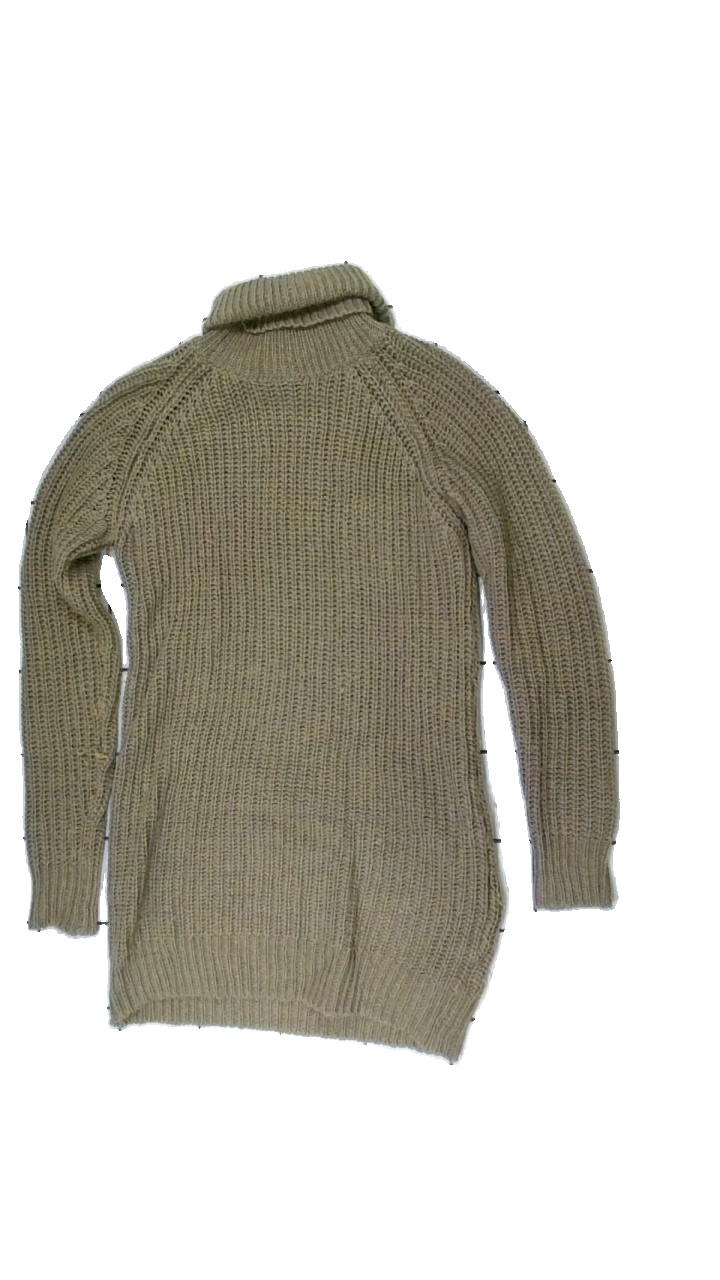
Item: Dress (Ladies)
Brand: Lindex
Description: brun stickad klänning. nopprig
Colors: Brown
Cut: Regular, Turtle neck
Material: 84% acrylic 16% cotton
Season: Autumn
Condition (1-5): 3
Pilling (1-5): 3
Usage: Export
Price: <50